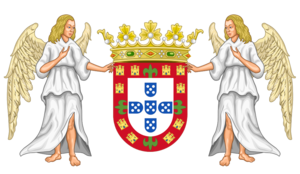
Le blason du Portugal est basé sur ses anciens blasons monarchiques. Il fut adopté officiellement le 30 juin 1911, en même temps que le drapeau.
La maison d'Aviz ou « dynastie jeanine » est une branche cadette de la maison de Bourgogne qui règne sur le royaume de Portugal de 1385 à 1580.